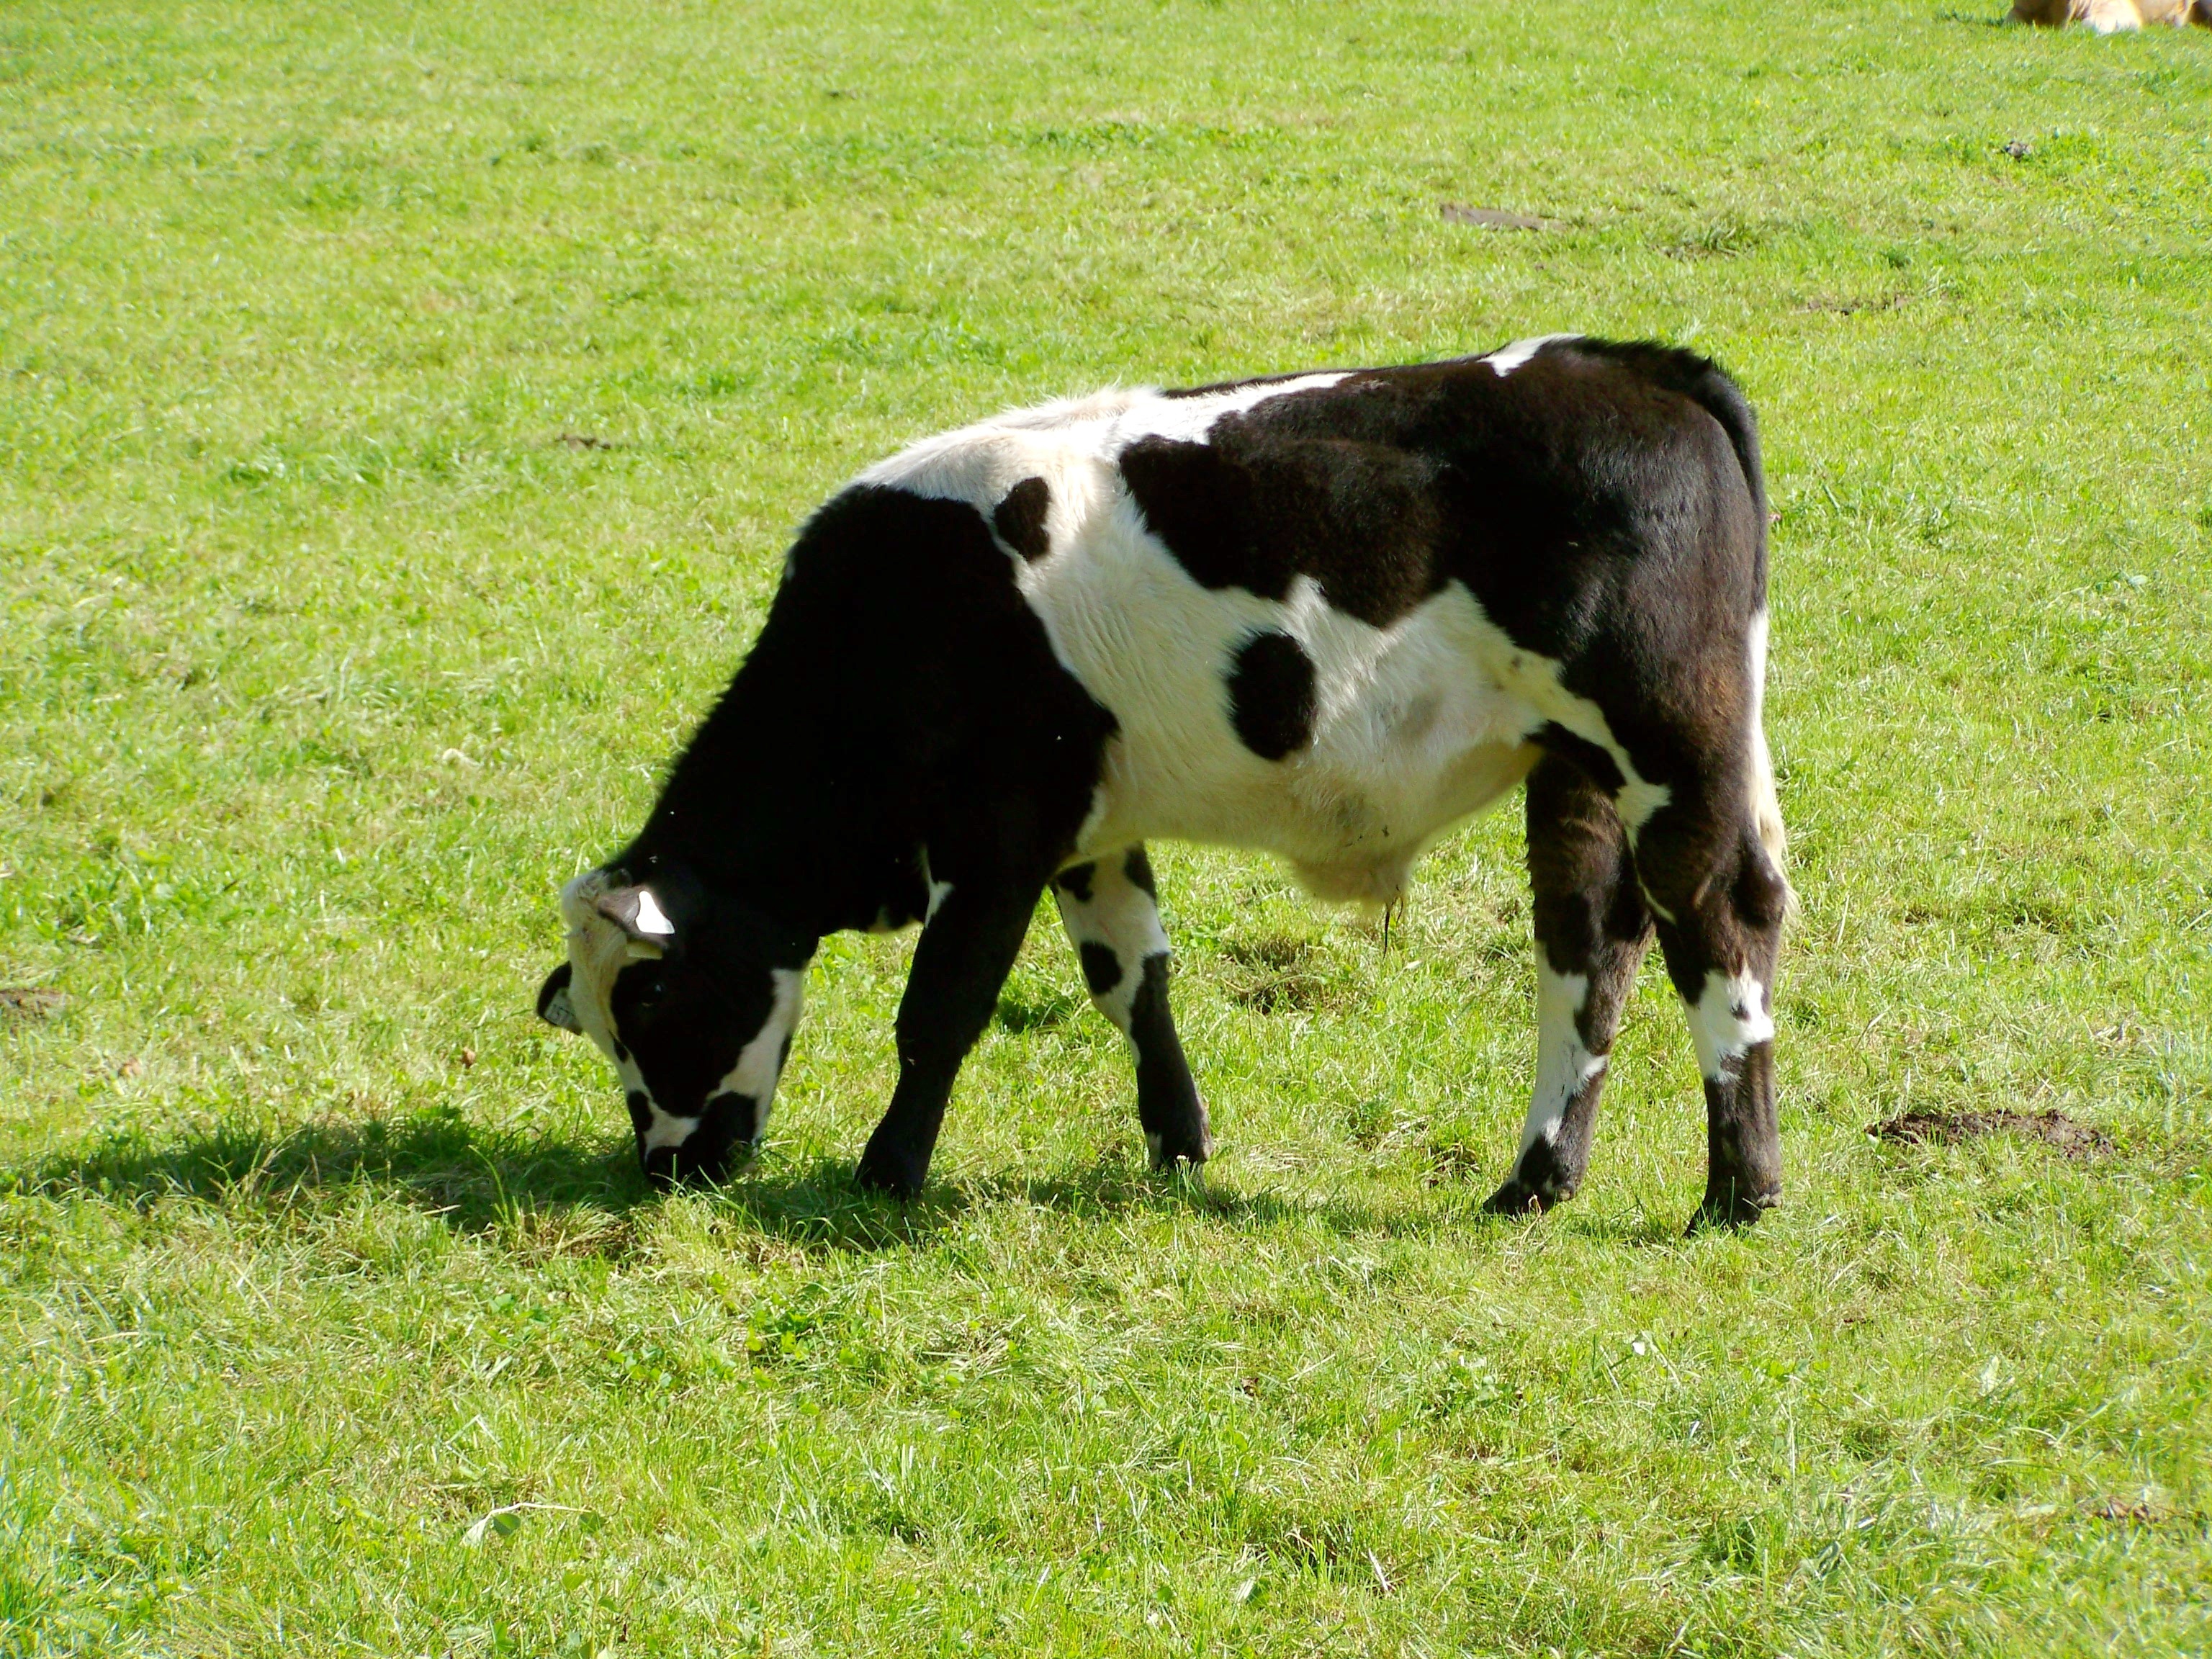
grass, field, farm, meadow, cow, cattle, pasture, grazing, mammal, stallion, calf, grassland, vertebrate, mare, dairy cow, green pastures, cattle like mammal, livestoke, tejelteh n, black and white veal